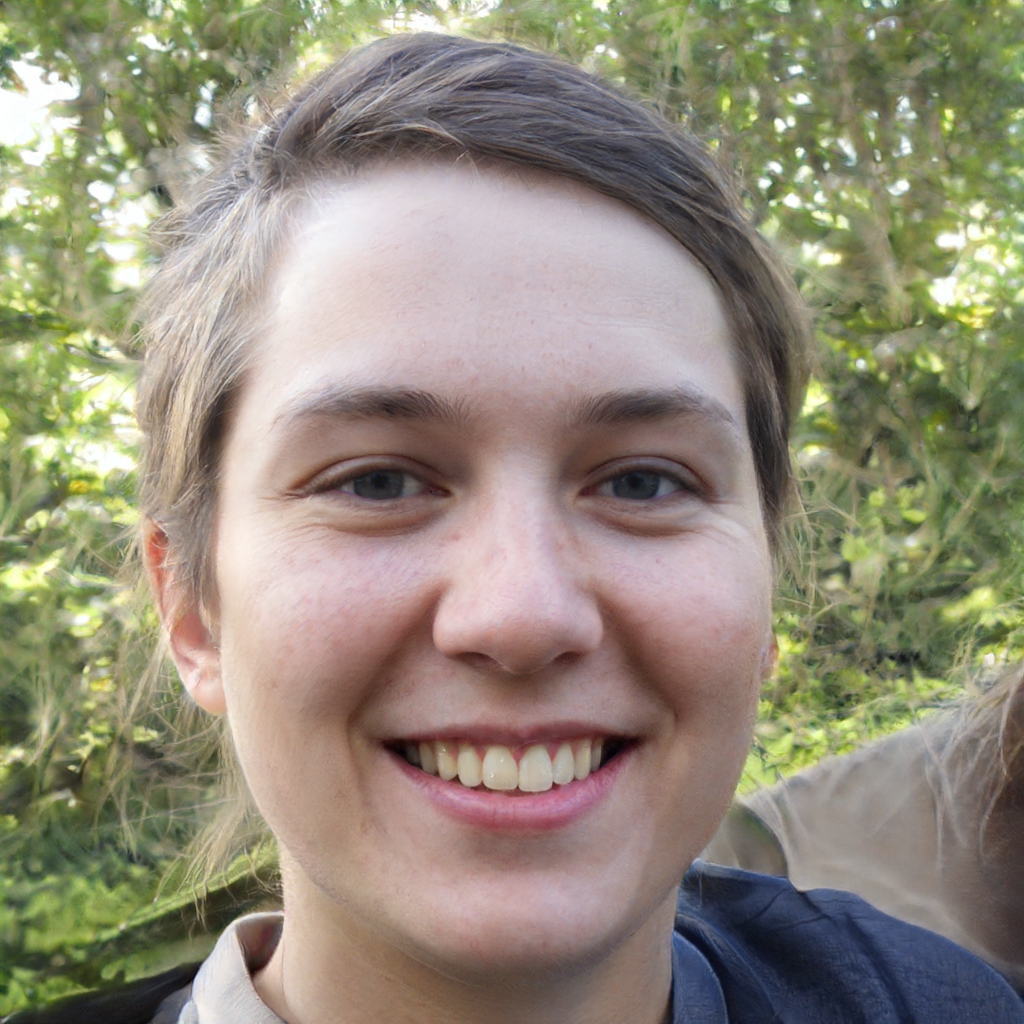
Portrait style: Real Portrait